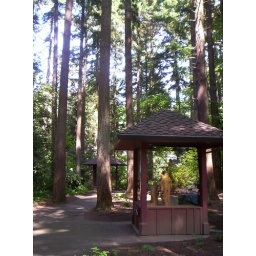
in one part of the garden they have these little mini glass houses with scenes of jesus's life.